Takon

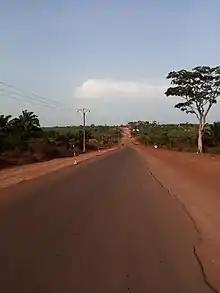
Road between Porto-Novo and Takon

Takon is an arrondissement in the Plateau department of Benin. It is an administrative division under the jurisdiction of the commune of Sakété. According to the population census conducted by the Institut National de la Statistique Benin on February 15, 2002, the arrondissement had a total population of 10,424.